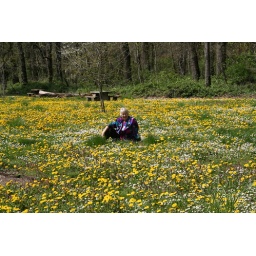
Diana sitting in a field of wild flowers in the park at Sandy River